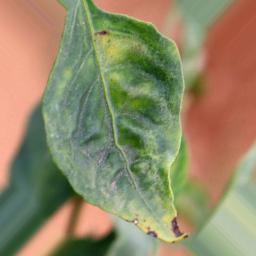
Label: nutritional